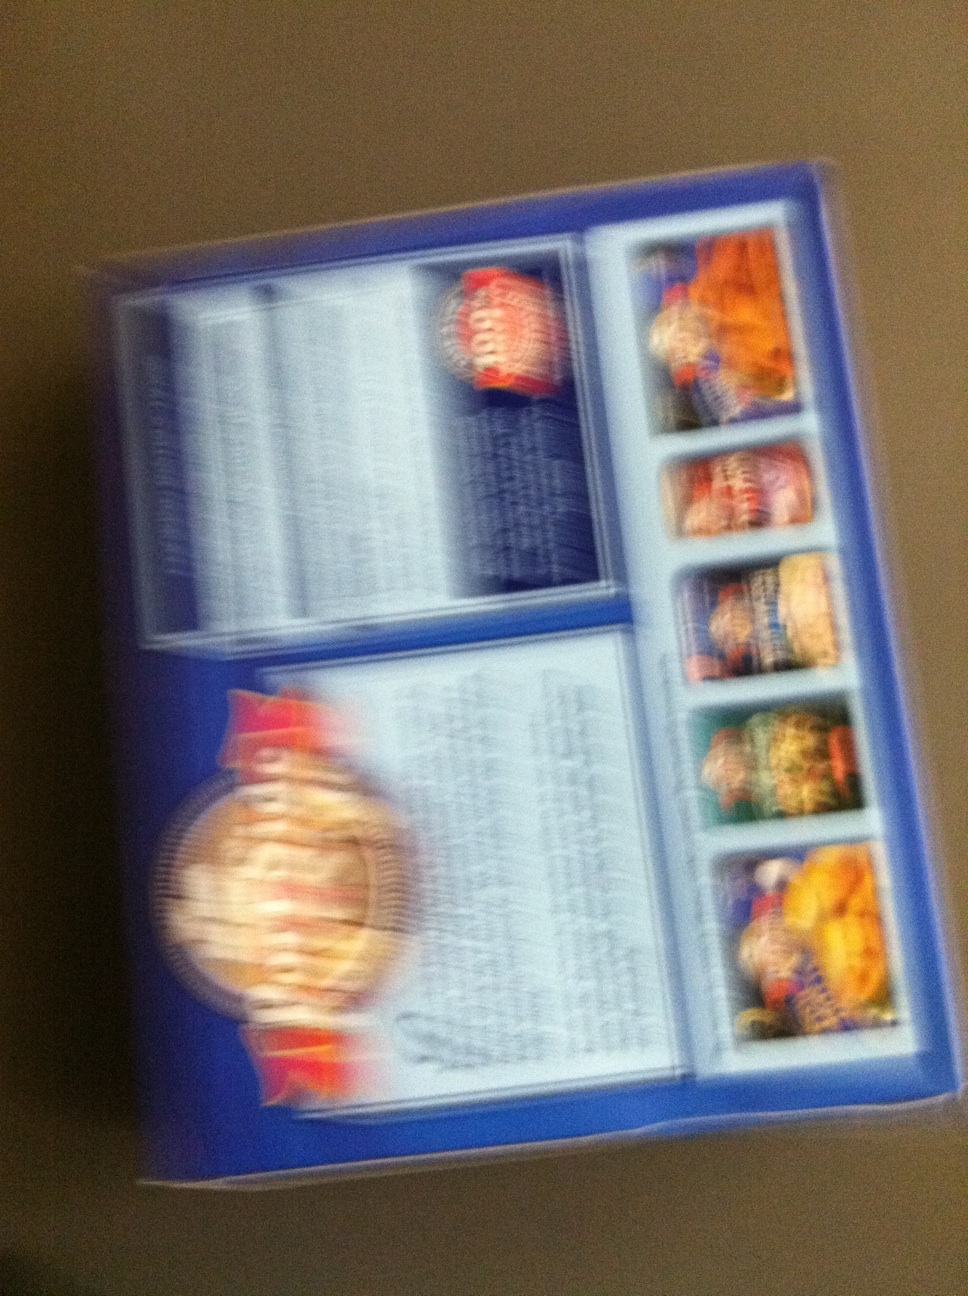Question: Can you tell me what kind of fish this is and how to cook it?
Answer: unanswerable